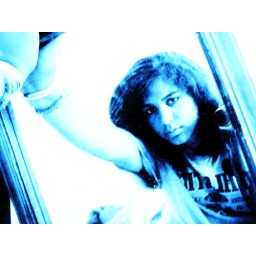
blue in the mirror